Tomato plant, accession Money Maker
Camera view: tilt-top (135 deg); turntable rotation: 0 degrees
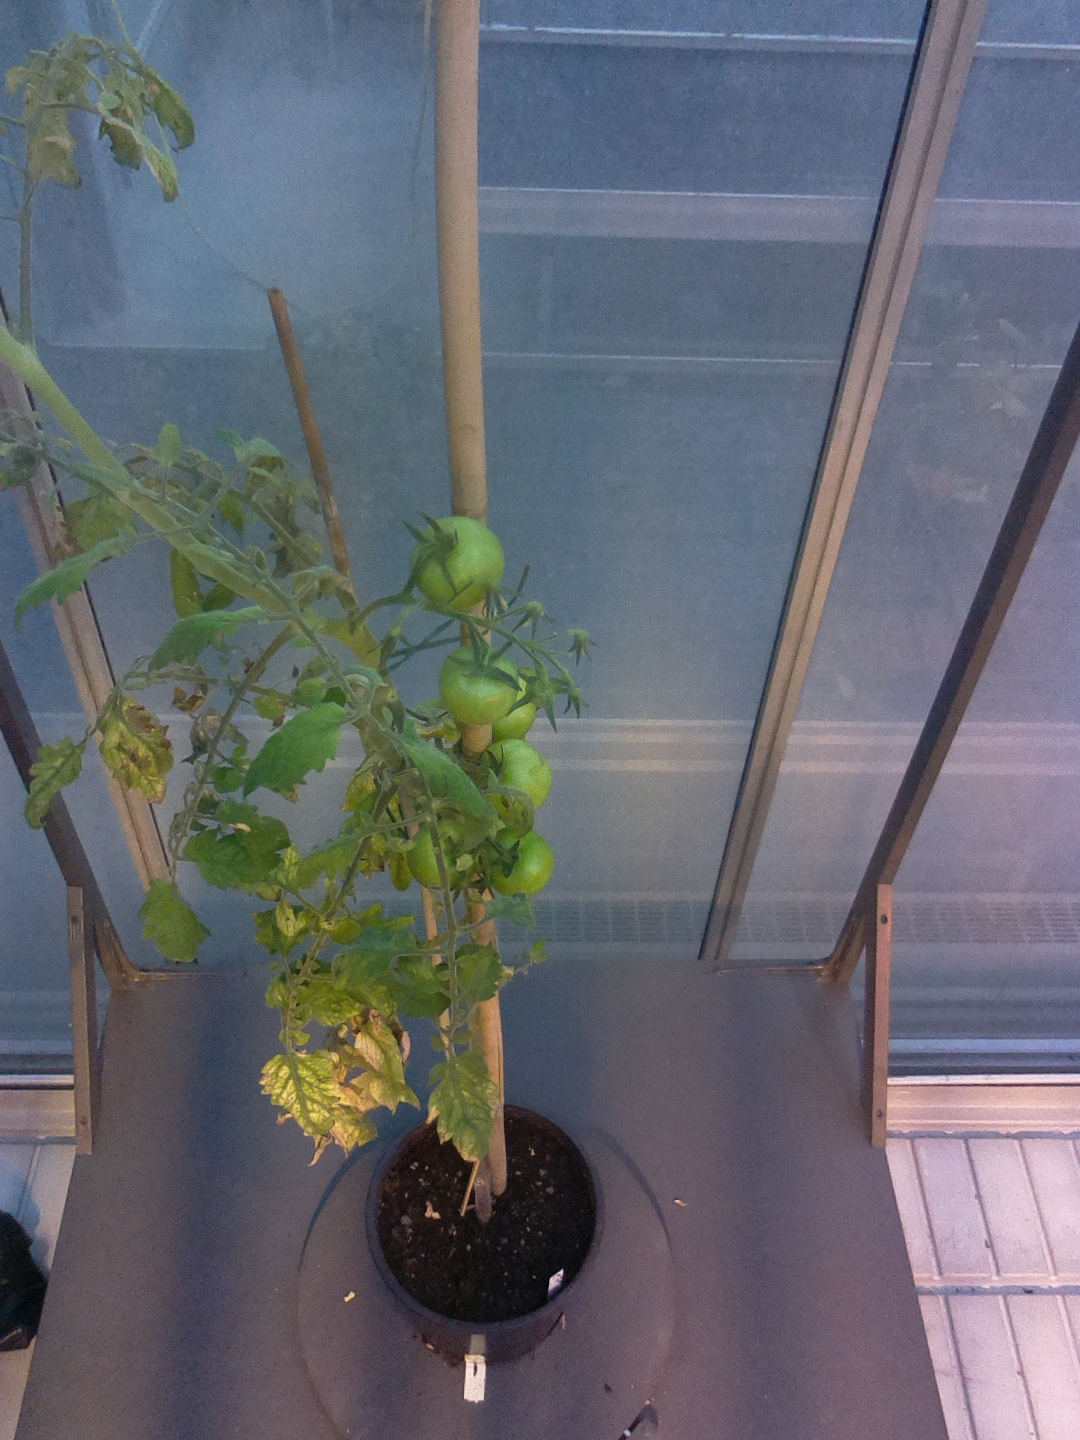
BBCH growth stage 77: 70%-80% of final fruit size